Culture of Germany

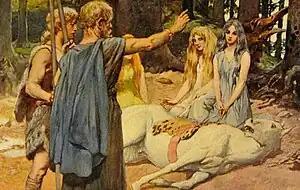
Emil Doepler's depiction of the Second Merseburg Charm, one of the only known examples of Continental Germanic paganism preserved in Old High German

German is the official and predominant spoken language in Germany. It is one of 23 official languages in the European Union, and one of the three working languages of the European Commission, along with English and French. Recognised native minority languages in Germany are Danish, Sorbian,